Ngô Sĩ Liên

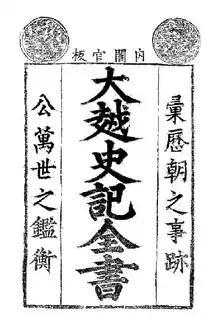
"Đại Việt sử ký toàn thư".

Ngô Sĩ Liên's major work is the historical record "Đại Việt sử ký toàn thư", a 15-volume ("quyển") book that he compiled in revising the "Đại Việt sử ký" and "Đại Việt sử ký tục biên". During the reign of Lê Thánh Tông, the emperor had commissioned his historians to write an official chronicle for the dynasty in the Quang Thuận period (1460–1469). This work was later lost but after Thánh Tông's order, Ngô Sĩ Liên, a member of the board of compilation, wrote his own version in 1479 which was finally resulted in the "Đại Việt sử ký toàn thư". The fact that Ngô Sĩ Liên decided to write his own national history despite the existence of the official records might be explained by Ngô's intention of expressing his opinions in the book just as Lê Văn Hưu did with his "Đại Việt sử ký" instead of satisfying with only an objective narration of the official records. Some reasoned that Ngô Sĩ Liên compiled the "Đại Việt sử ký toàn thư" because he felt the need to promote Confucian ideology in the Lê dynasty.